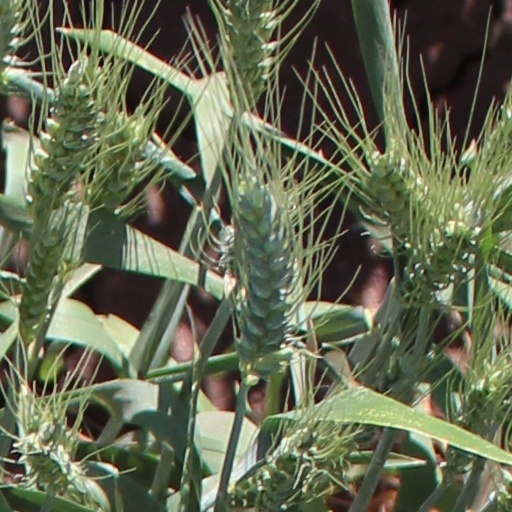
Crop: wheat